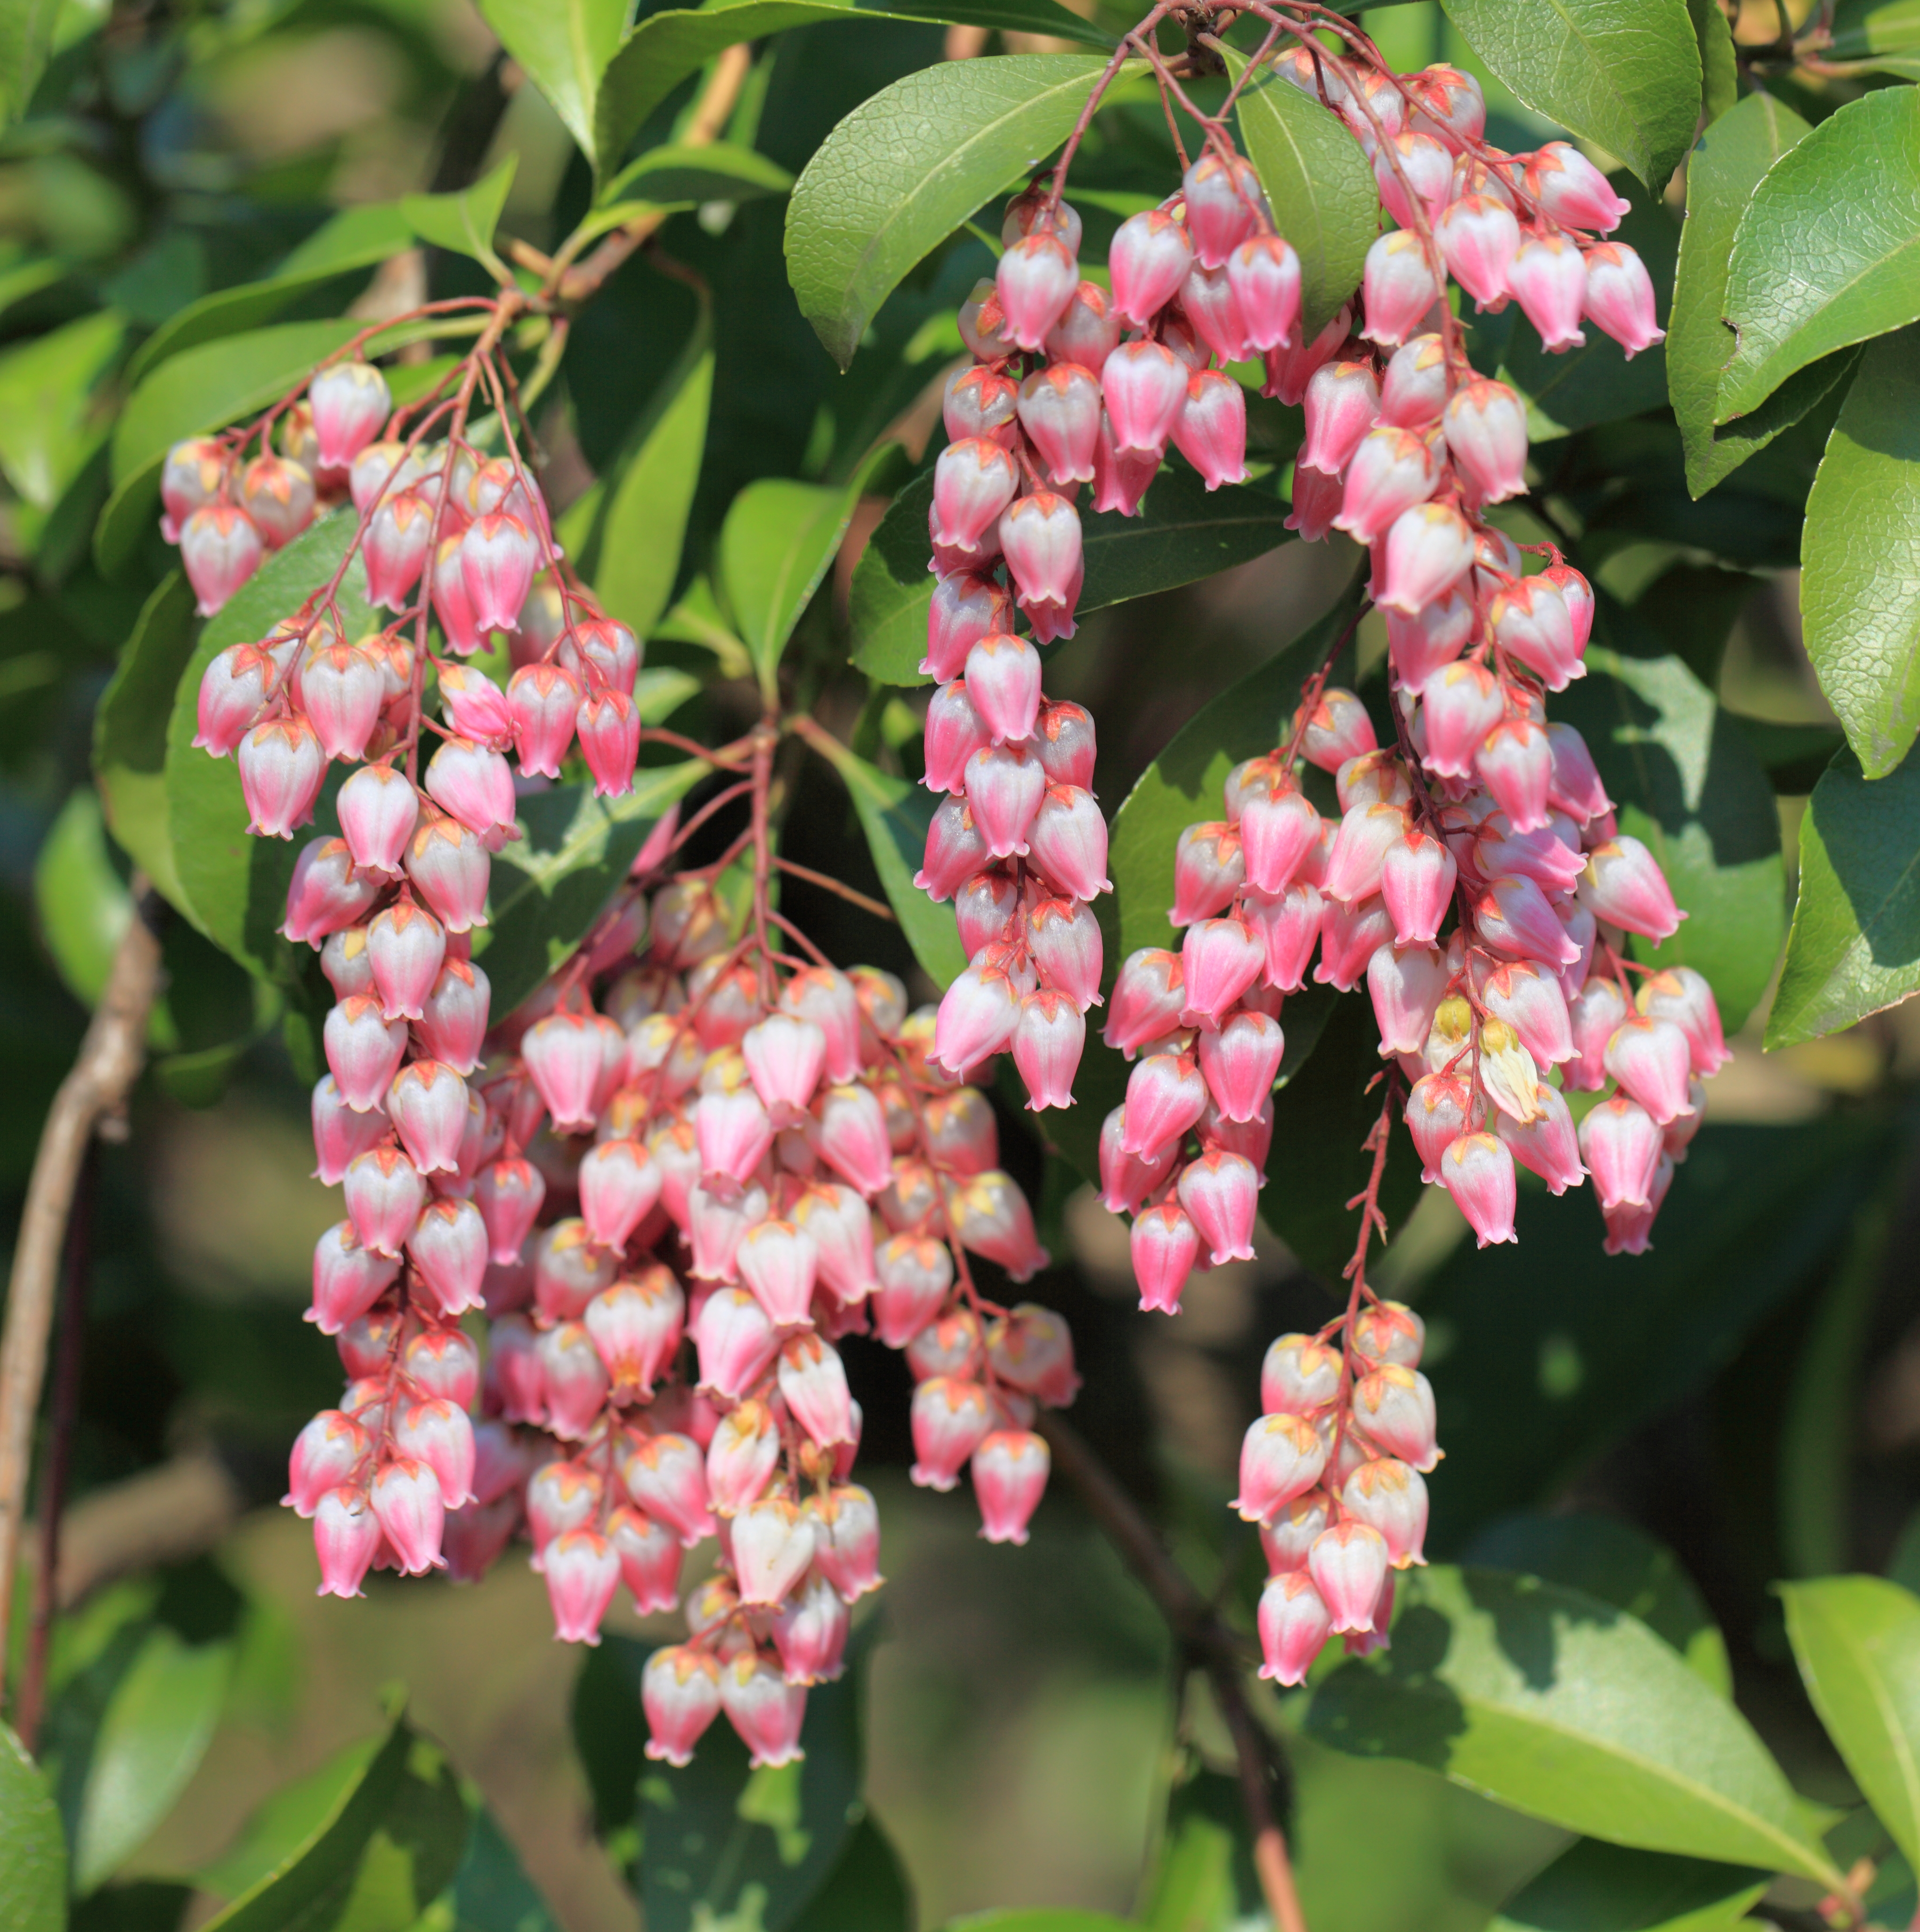
blossom, plant, leaf, flower, high, produce, evergreen, botany, flora, shrub, viburnum, 5d, hires, japonica, markii, hi, res, resolution, saitama, kawaguchi, pieris, japaneseandromeda, asibi, asebi, flowering plant, taxonomy binomial pierisjaponica, land plant